Pop Aye

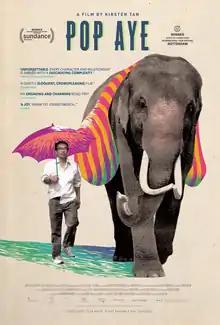
Film poster

Pop Aye is a 2017 Singaporean-Thai drama film directed by Kirsten Tan. A debut feature by Tan, the road film tells the story of a man as he tries to take his long-lost elephant back to their rural hometown. The first Singaporean film selected to screen at the Sundance, it competed and won a Special Jury Prize in the World Cinema Dramatic Competition section of the 2017 Sundance Film Festival. It was selected as the Singaporean entry for the Best Foreign Language Film at the 90th Academy Awards, but it was not nominated.